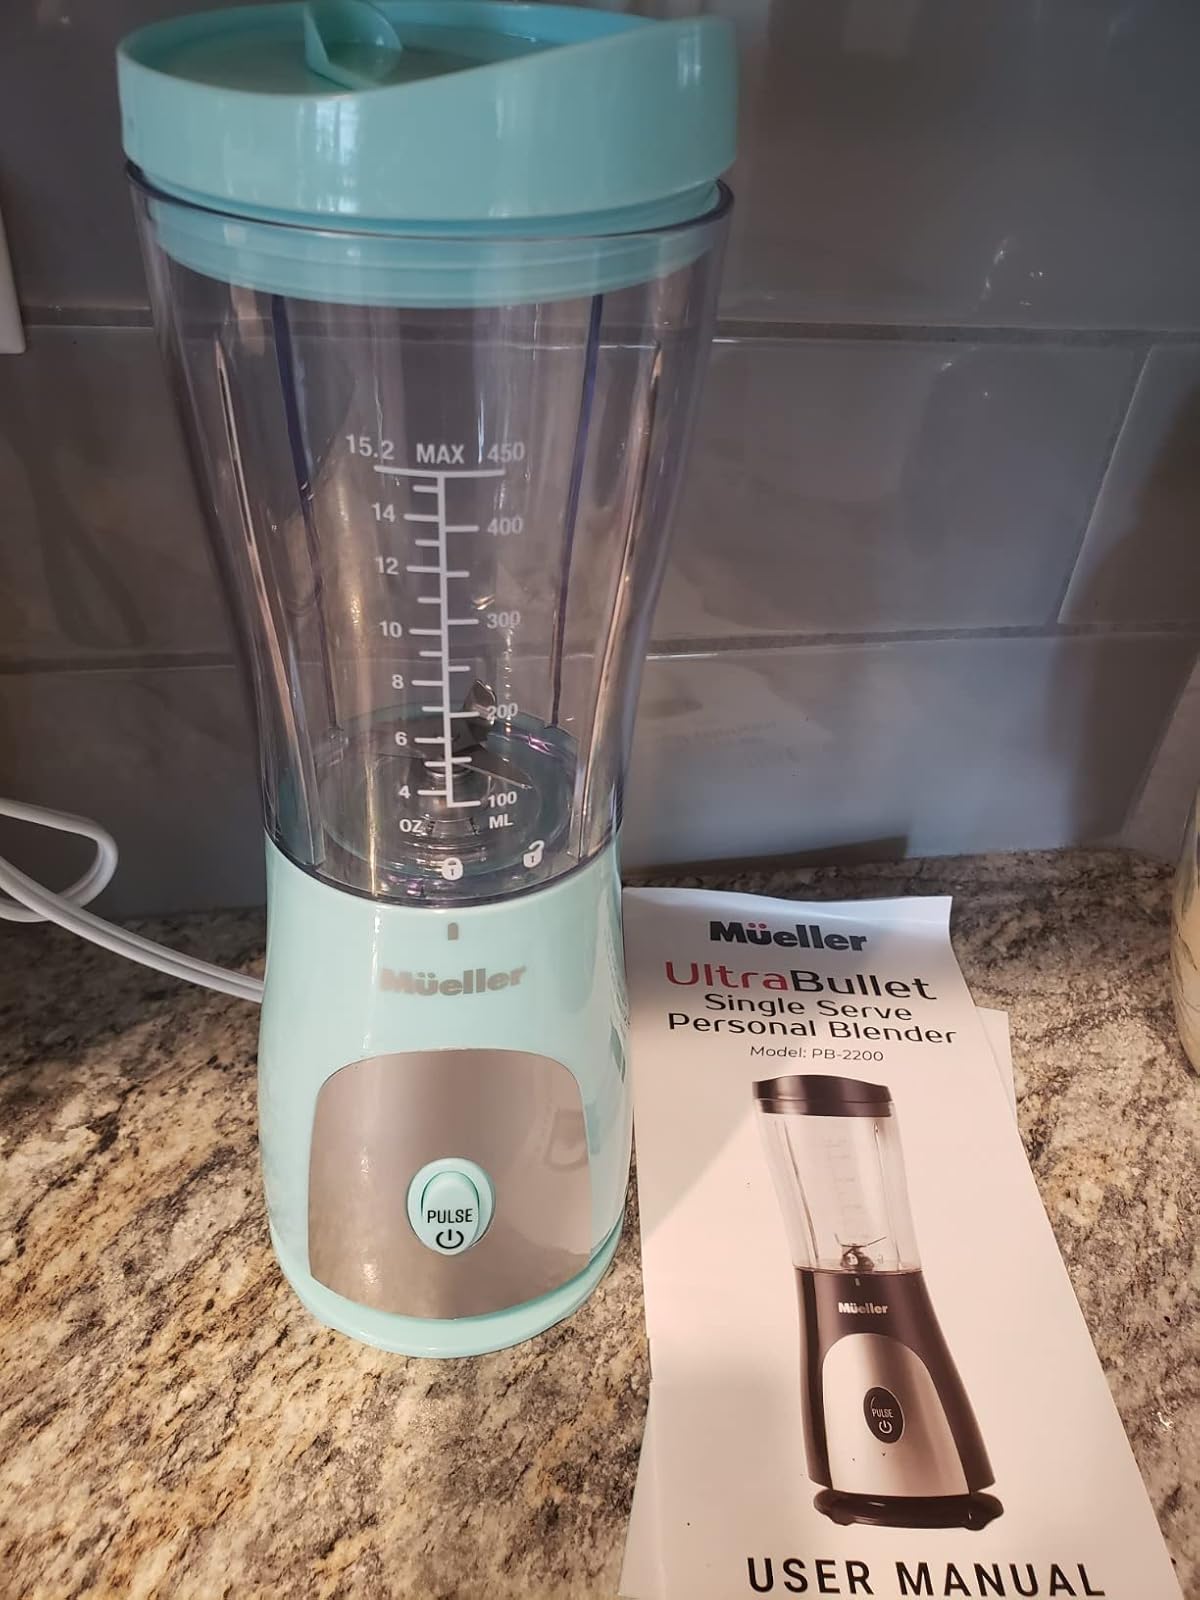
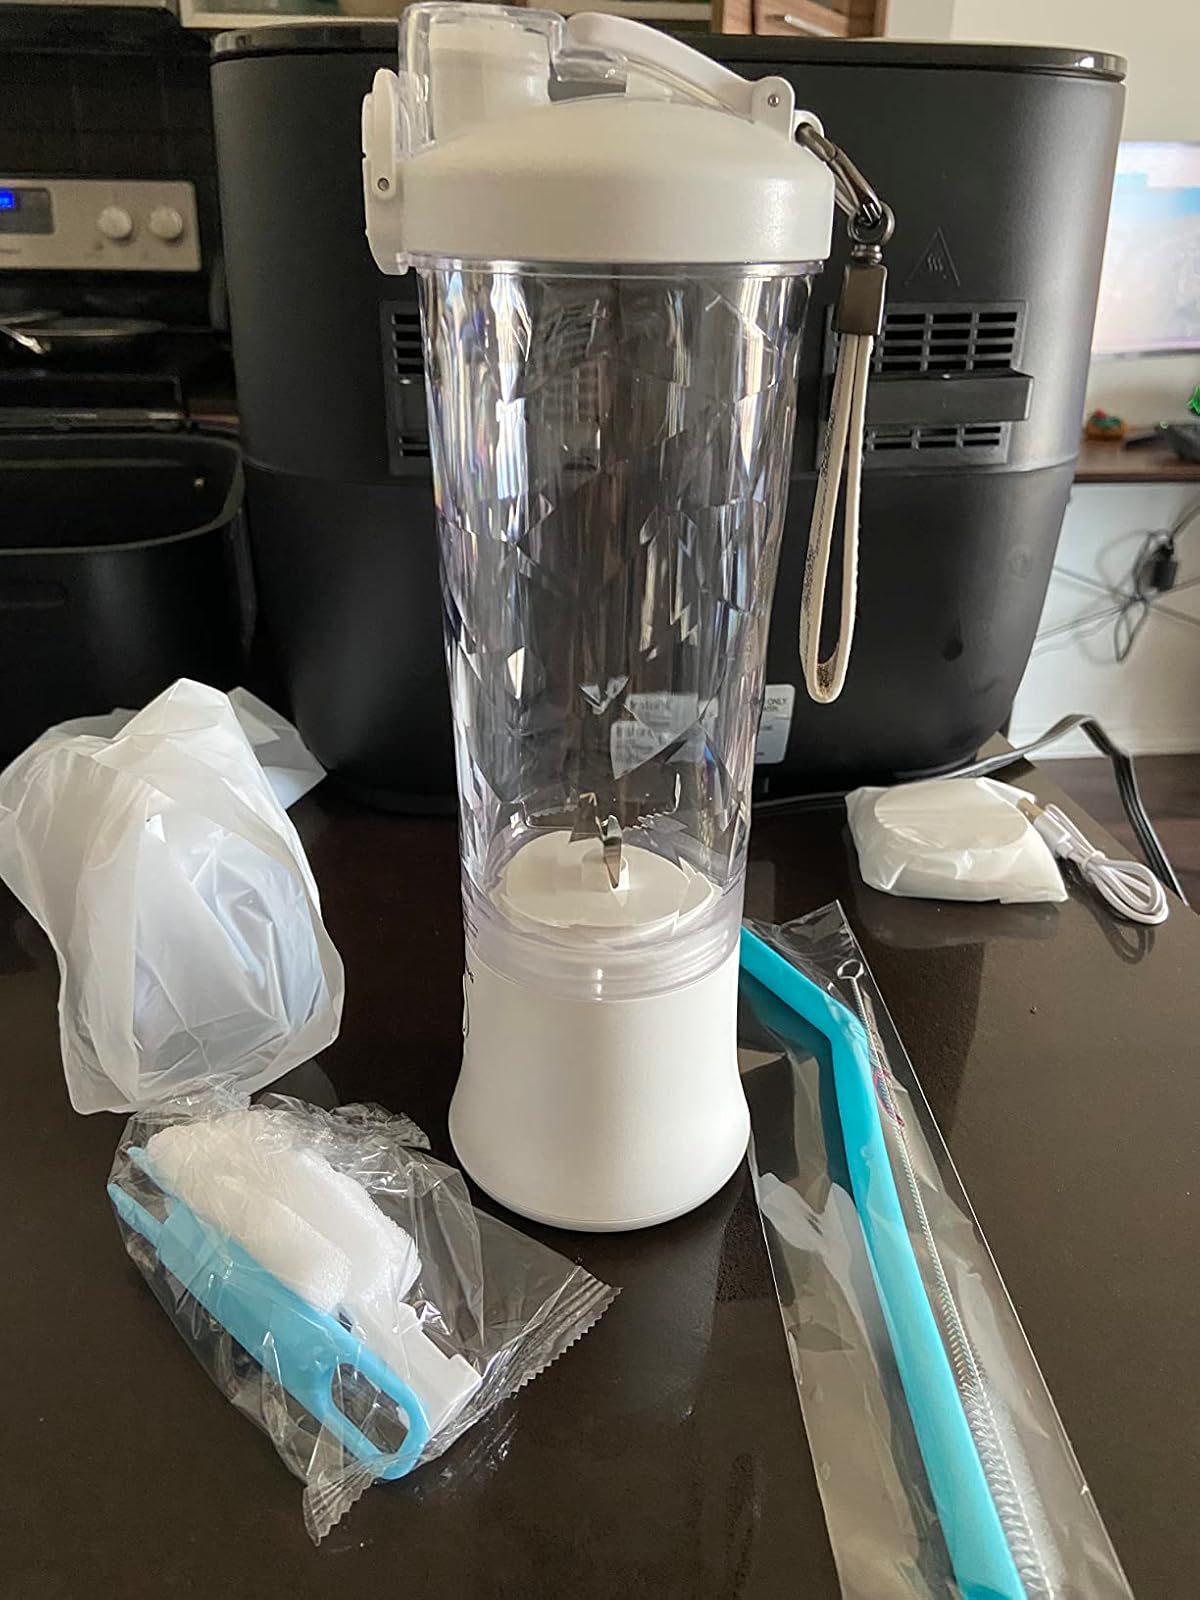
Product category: items_blender
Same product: no